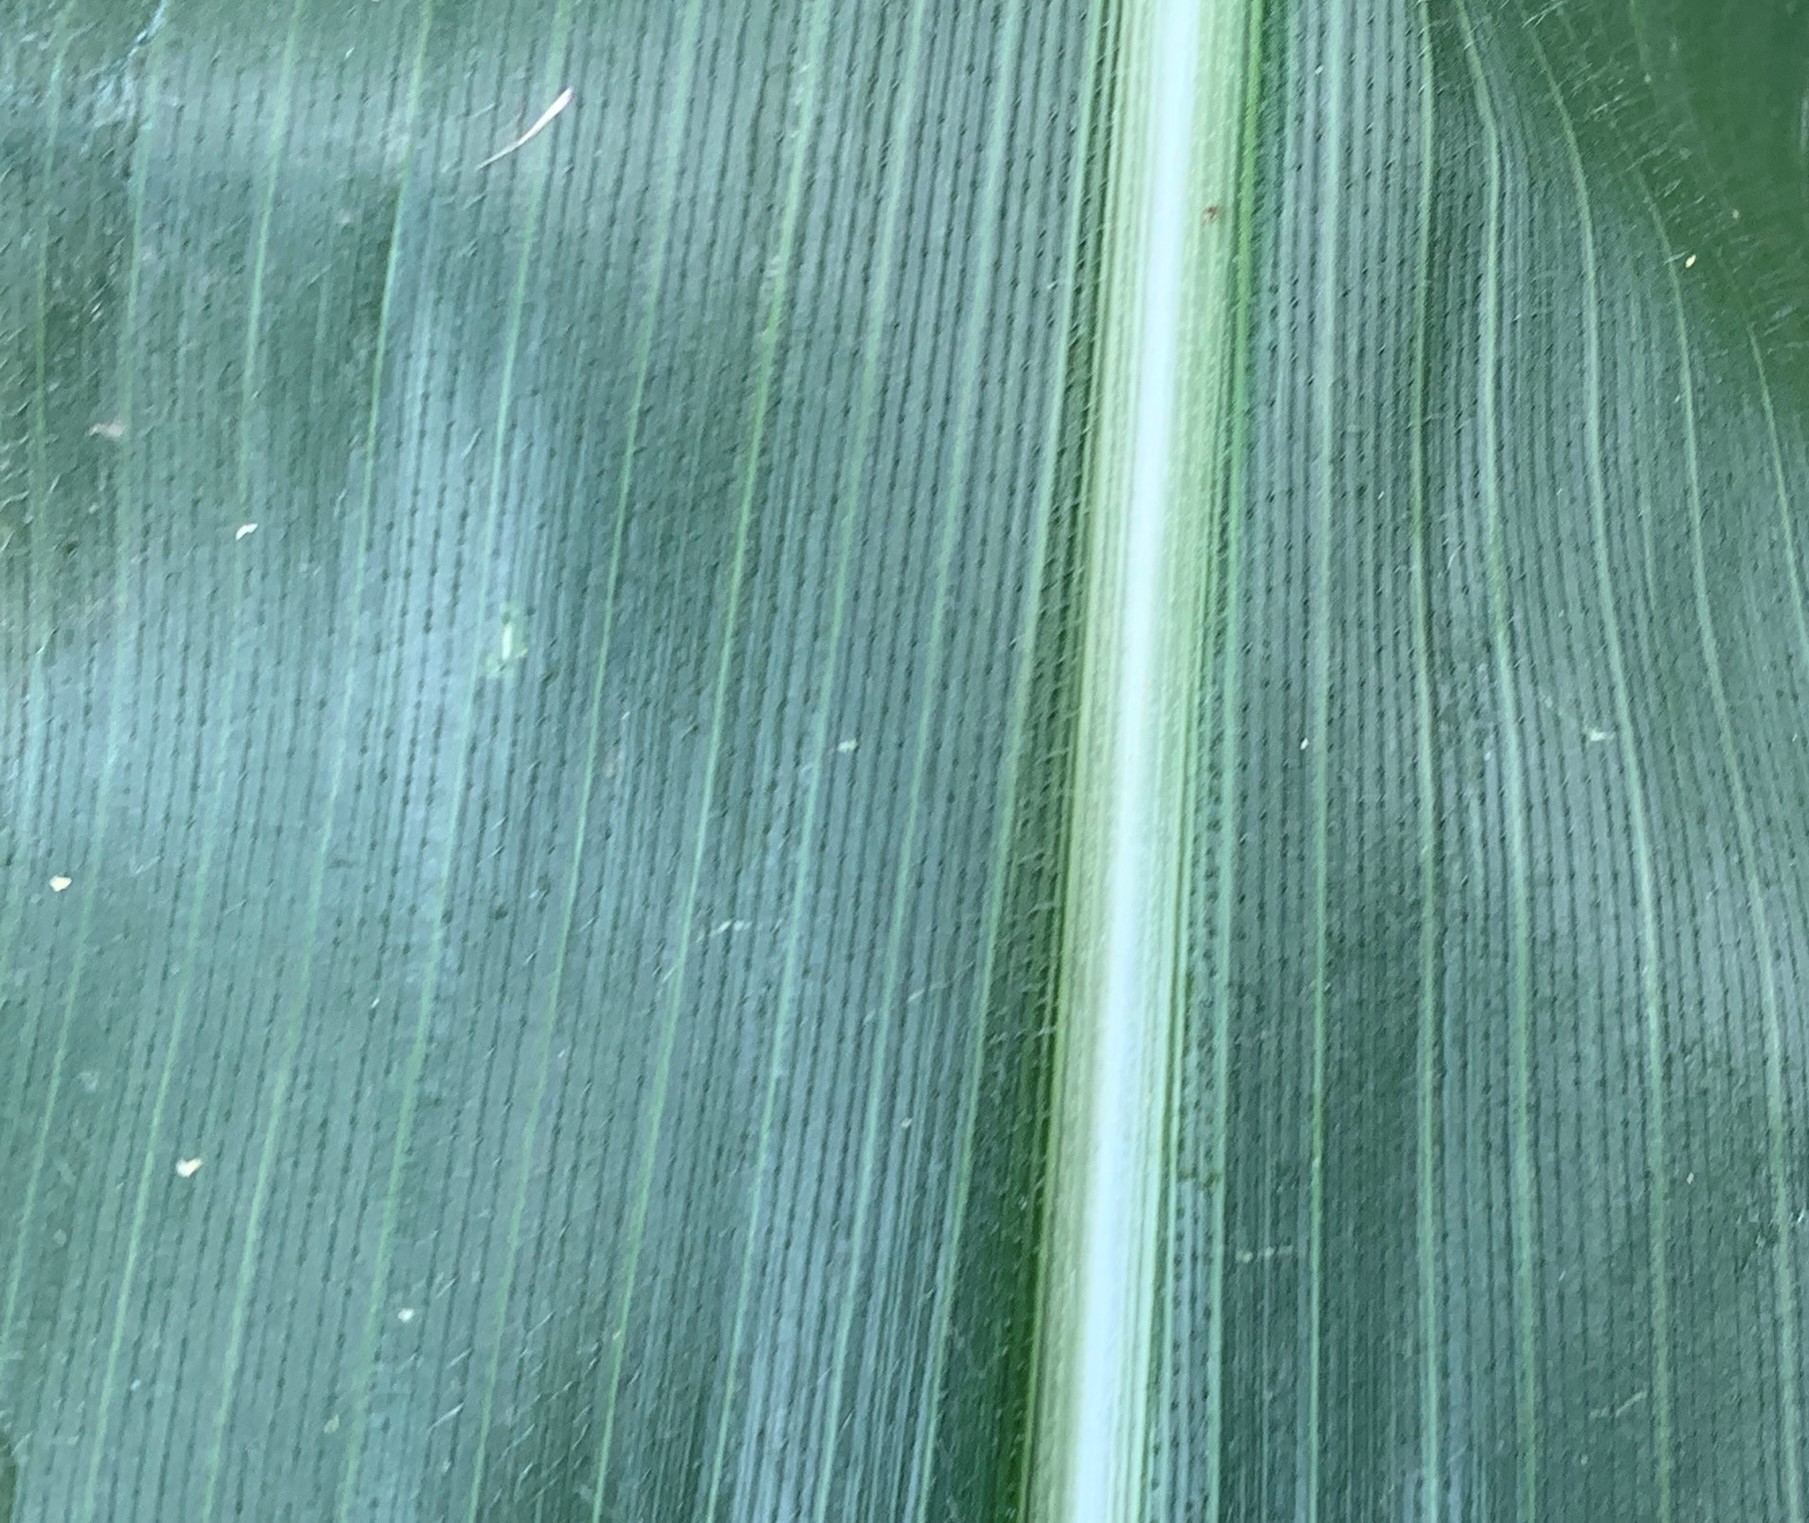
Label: Healthy